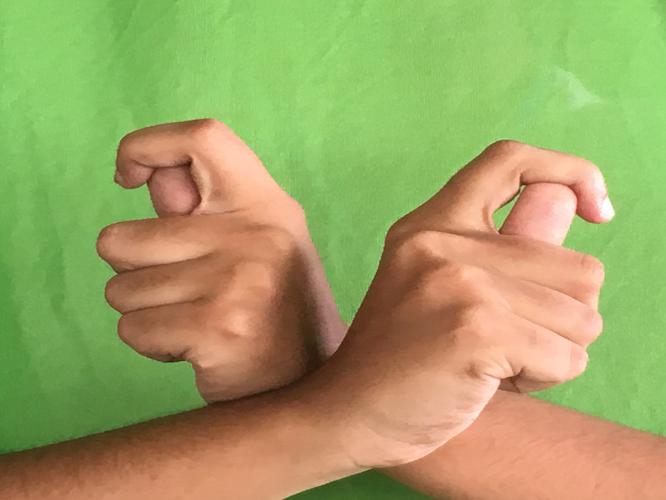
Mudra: Berunda
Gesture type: double_hand